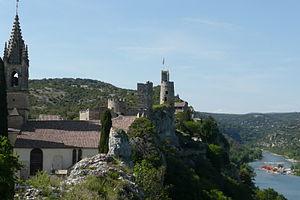
Eglise à Aiguèze.
Cet article recense les localités qui adhèrent à l'association Les Plus Beaux Villages de France.